Computer simulation

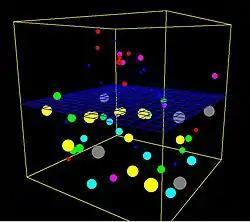
Computer simulation of the process of osmosis

Generic examples of types of computer simulations in science, which are derived from an underlying mathematical description: